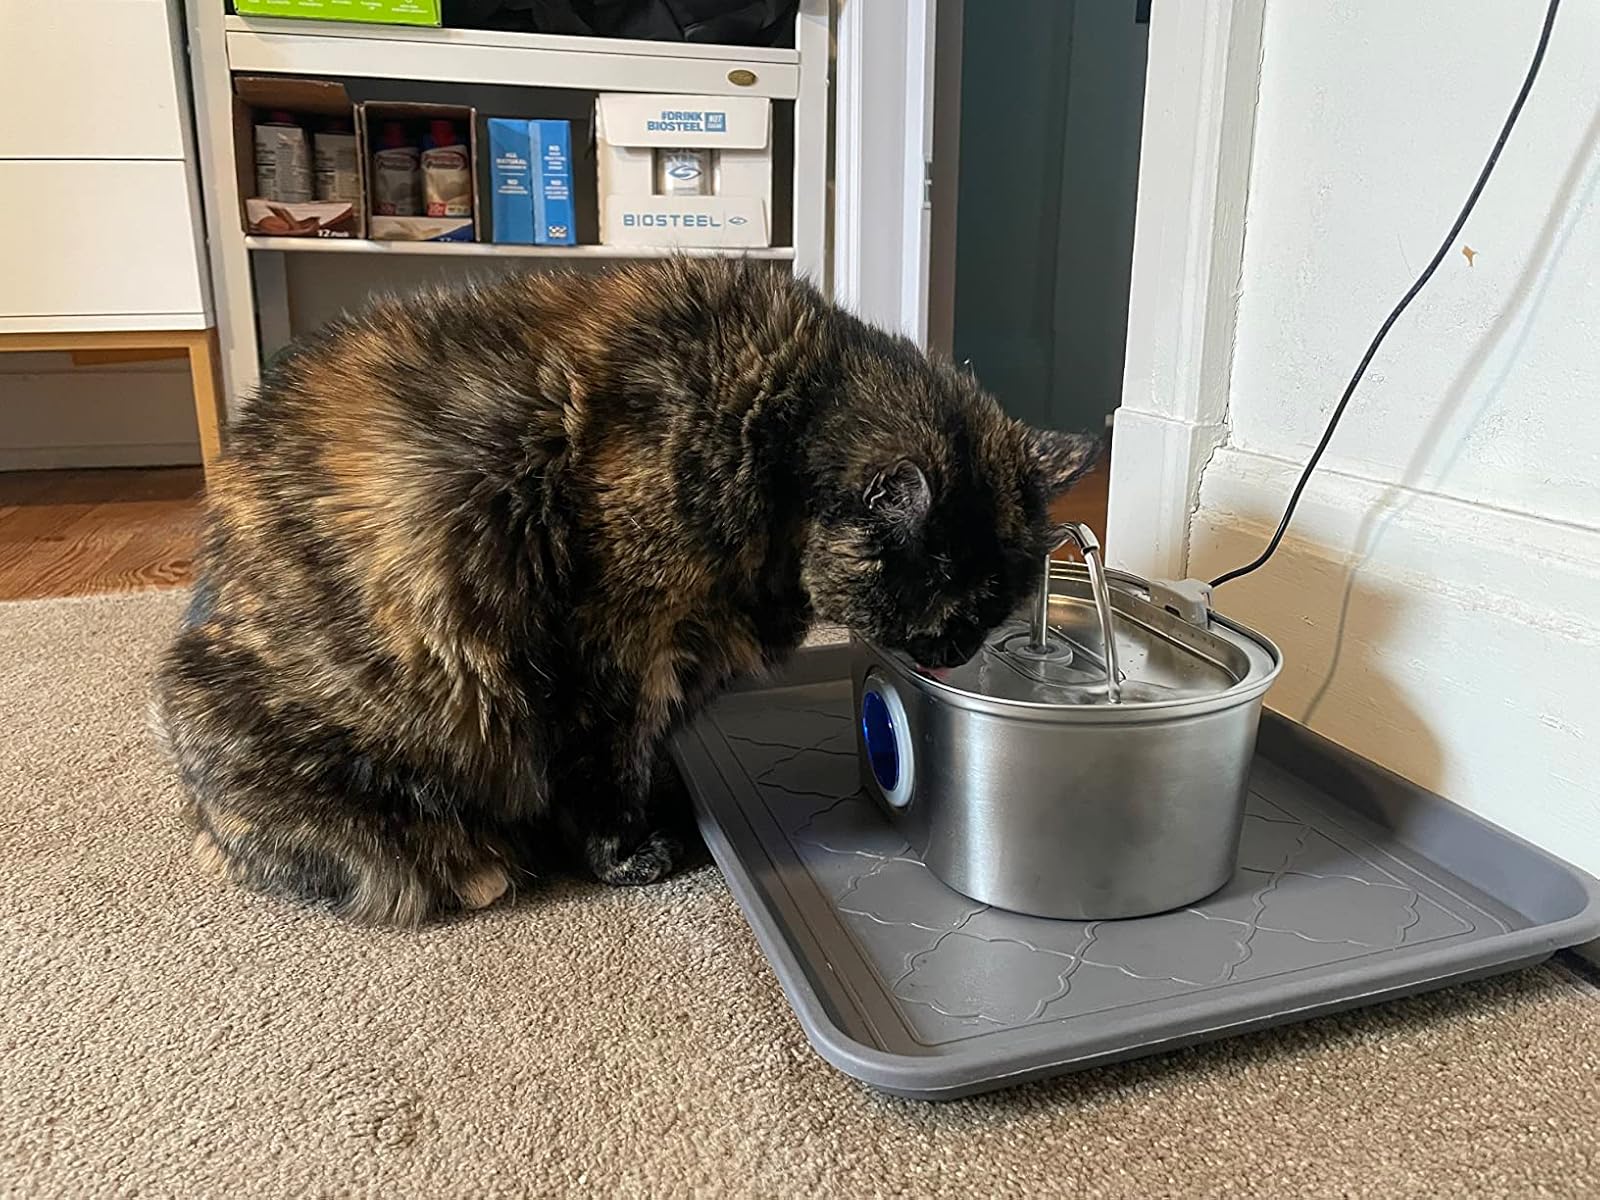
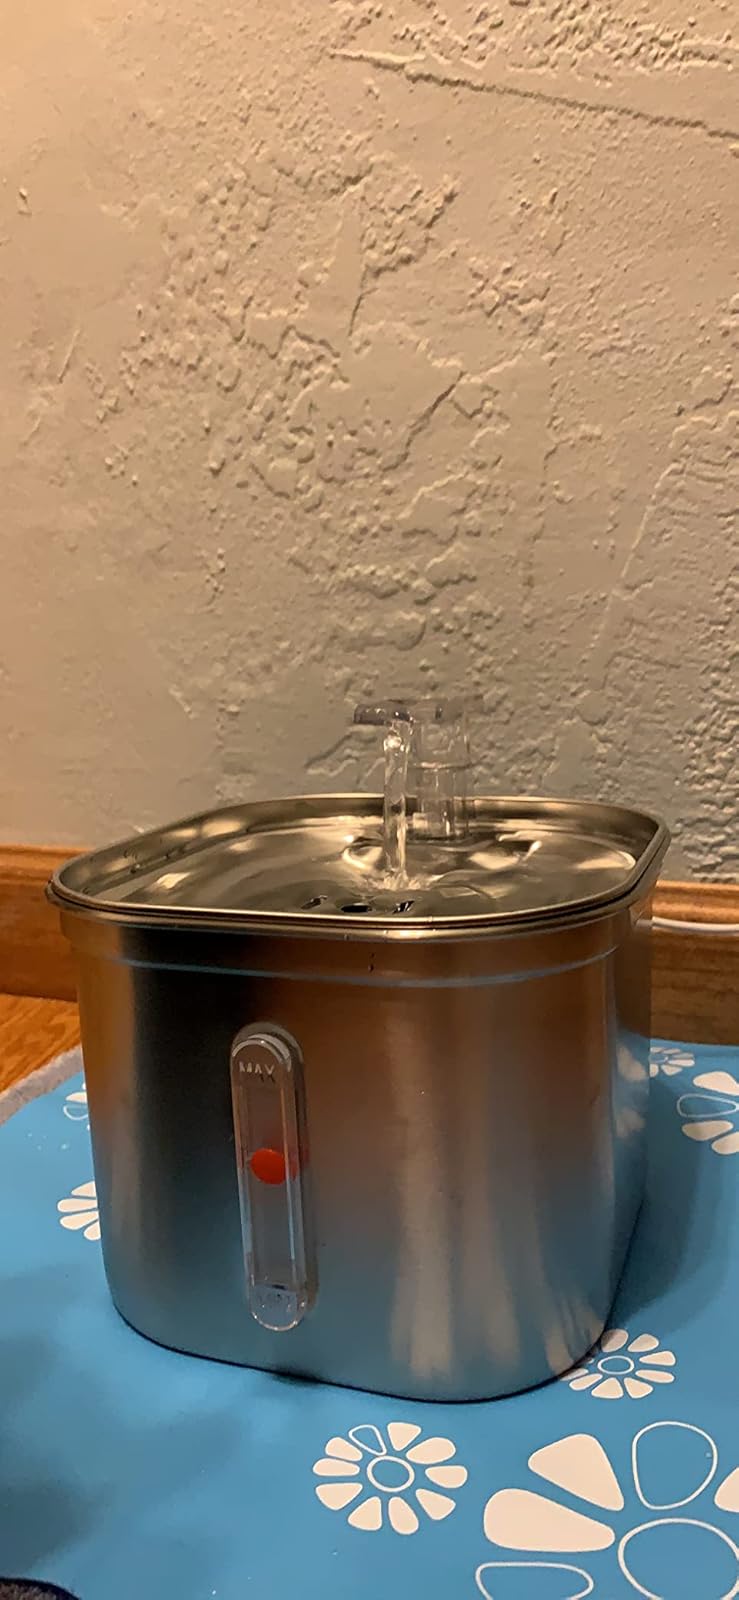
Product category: items_bowl
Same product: no